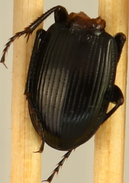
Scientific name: Cyclotrachelus torvus
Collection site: Northern Great Plains Research Laboratory Site (NOGP), plot NOGP_005